Operation Murfreesboro

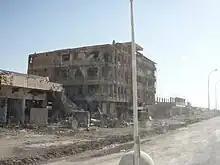
Outpost Hotel shortly after closing in late 2007

Immediately after departing the outpost, the men of 3rd Platoon discovered they were being observed by enemy fighters on the rooftops of buildings around them. Upon reaching an intersection where IEDs had been discovered the previous three consecutive nights, a Marine Corps bomb-sniffing dog was sent ahead to scout the intersection. The dog indicated twice that there was an IED hidden further down the street, and this was reported to the commander of Able Company. Via radio, the leader of 3rd Platoon requested permission to take a different route, but was instead ordered by Able Company's commander to proceed down the street where the IED was known to be hidden. 3rd Platoon reiterated the request, but was again ordered to proceed down the street after being told by the company commander that, "You are infantry, you move to contact".